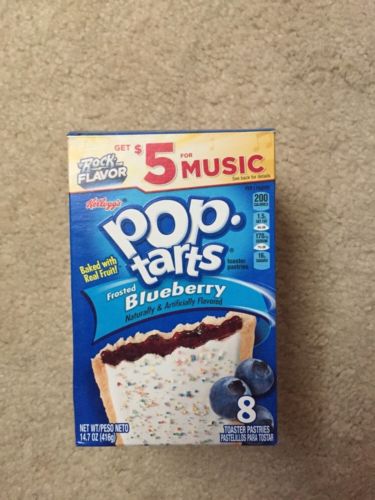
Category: toaster